Neerim

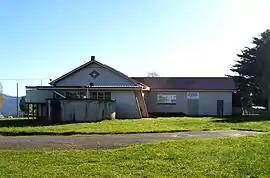
Memorial Hall

Neerim is a locality in Victoria, Australia, on Main Neerim Road in the Shire of Baw Baw.